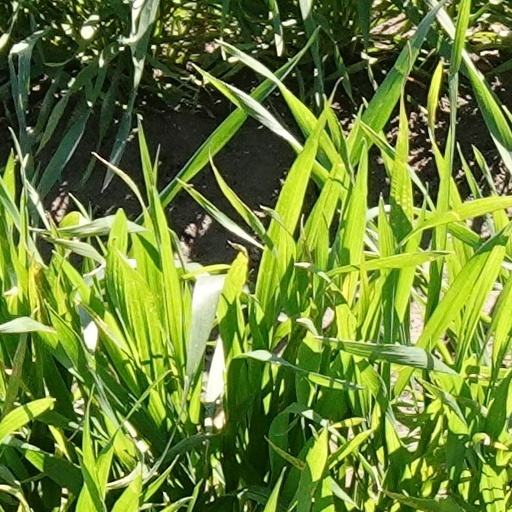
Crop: wheat